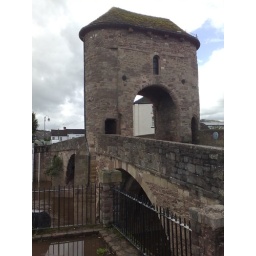
Monnow Bridge is the sole remaining mediaeval fortified river bridge in Britain where the gate tower stands actually on the bridge.